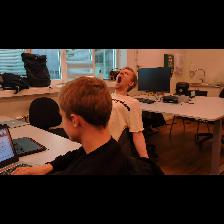
Label: Human